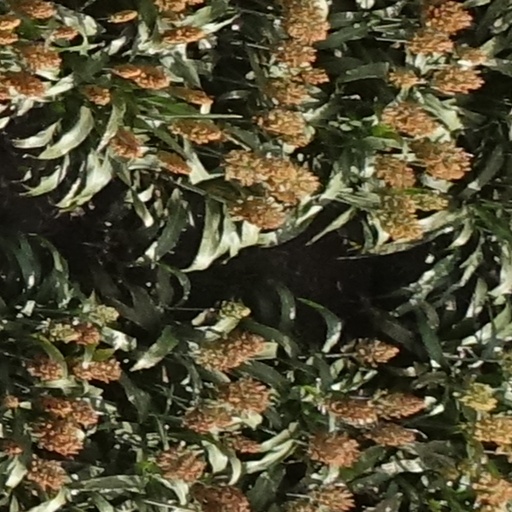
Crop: sorghum